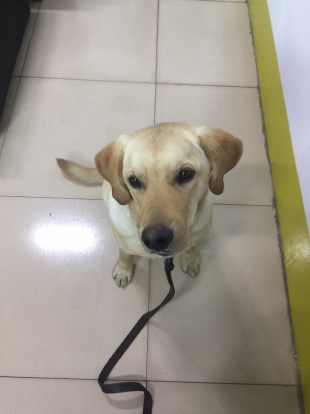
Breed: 3580-n000122-Labrador_retriever